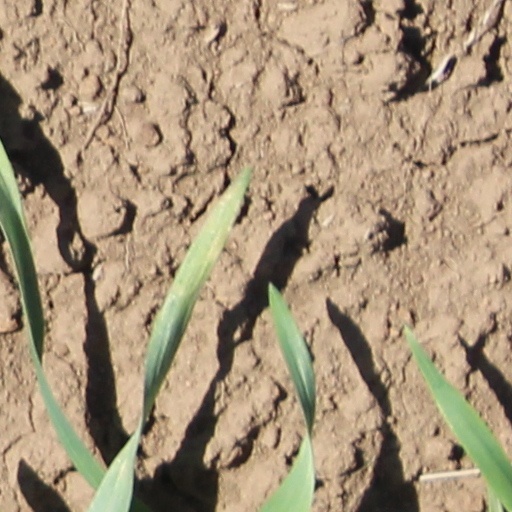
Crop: wheat